Banteay Kdei

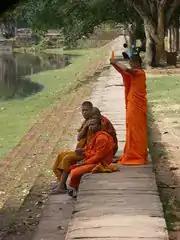
Srah Srang royal bathing pond for ritual bathing

The inner enclosure of the main temple is built on a layout plan. This enclosure has four corner towers abutted by small gopuras. Galleries running along an axis link these towers to the main sanctuary. The towers at the north-east and south-east are linked with the second gallery where a Buddha statue in a sitting posture is seen, in the backdrop of an open sky line. The sanctum which is square enclosure has some traces of statues of deities. This entire enclosure, however, is not built in Bayon style and hence conjectured to be of an earlier period. Remnants of wooden ceiling are also seen here. The entrance to the sanctum is flanked by dvarapalas surrounded by apsaras.